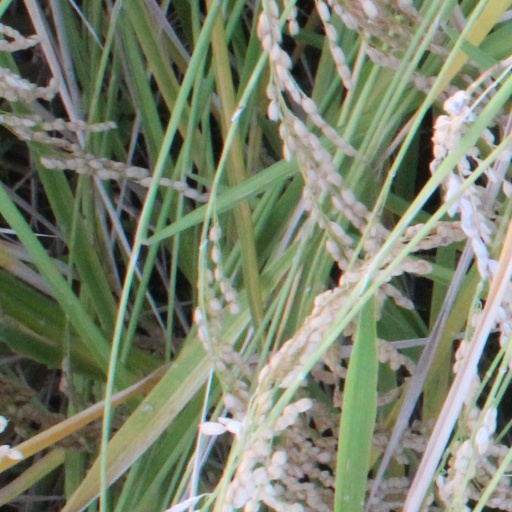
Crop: rice